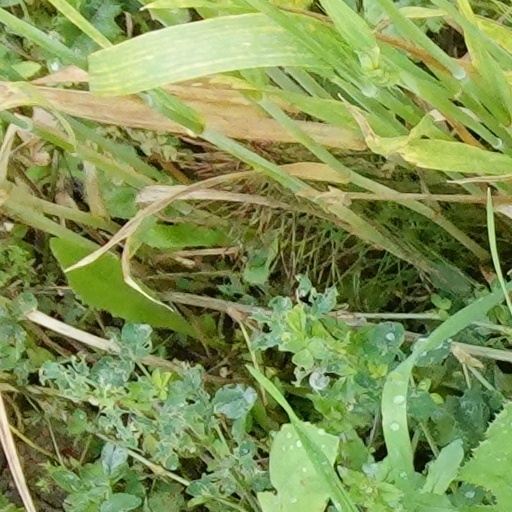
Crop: wheat